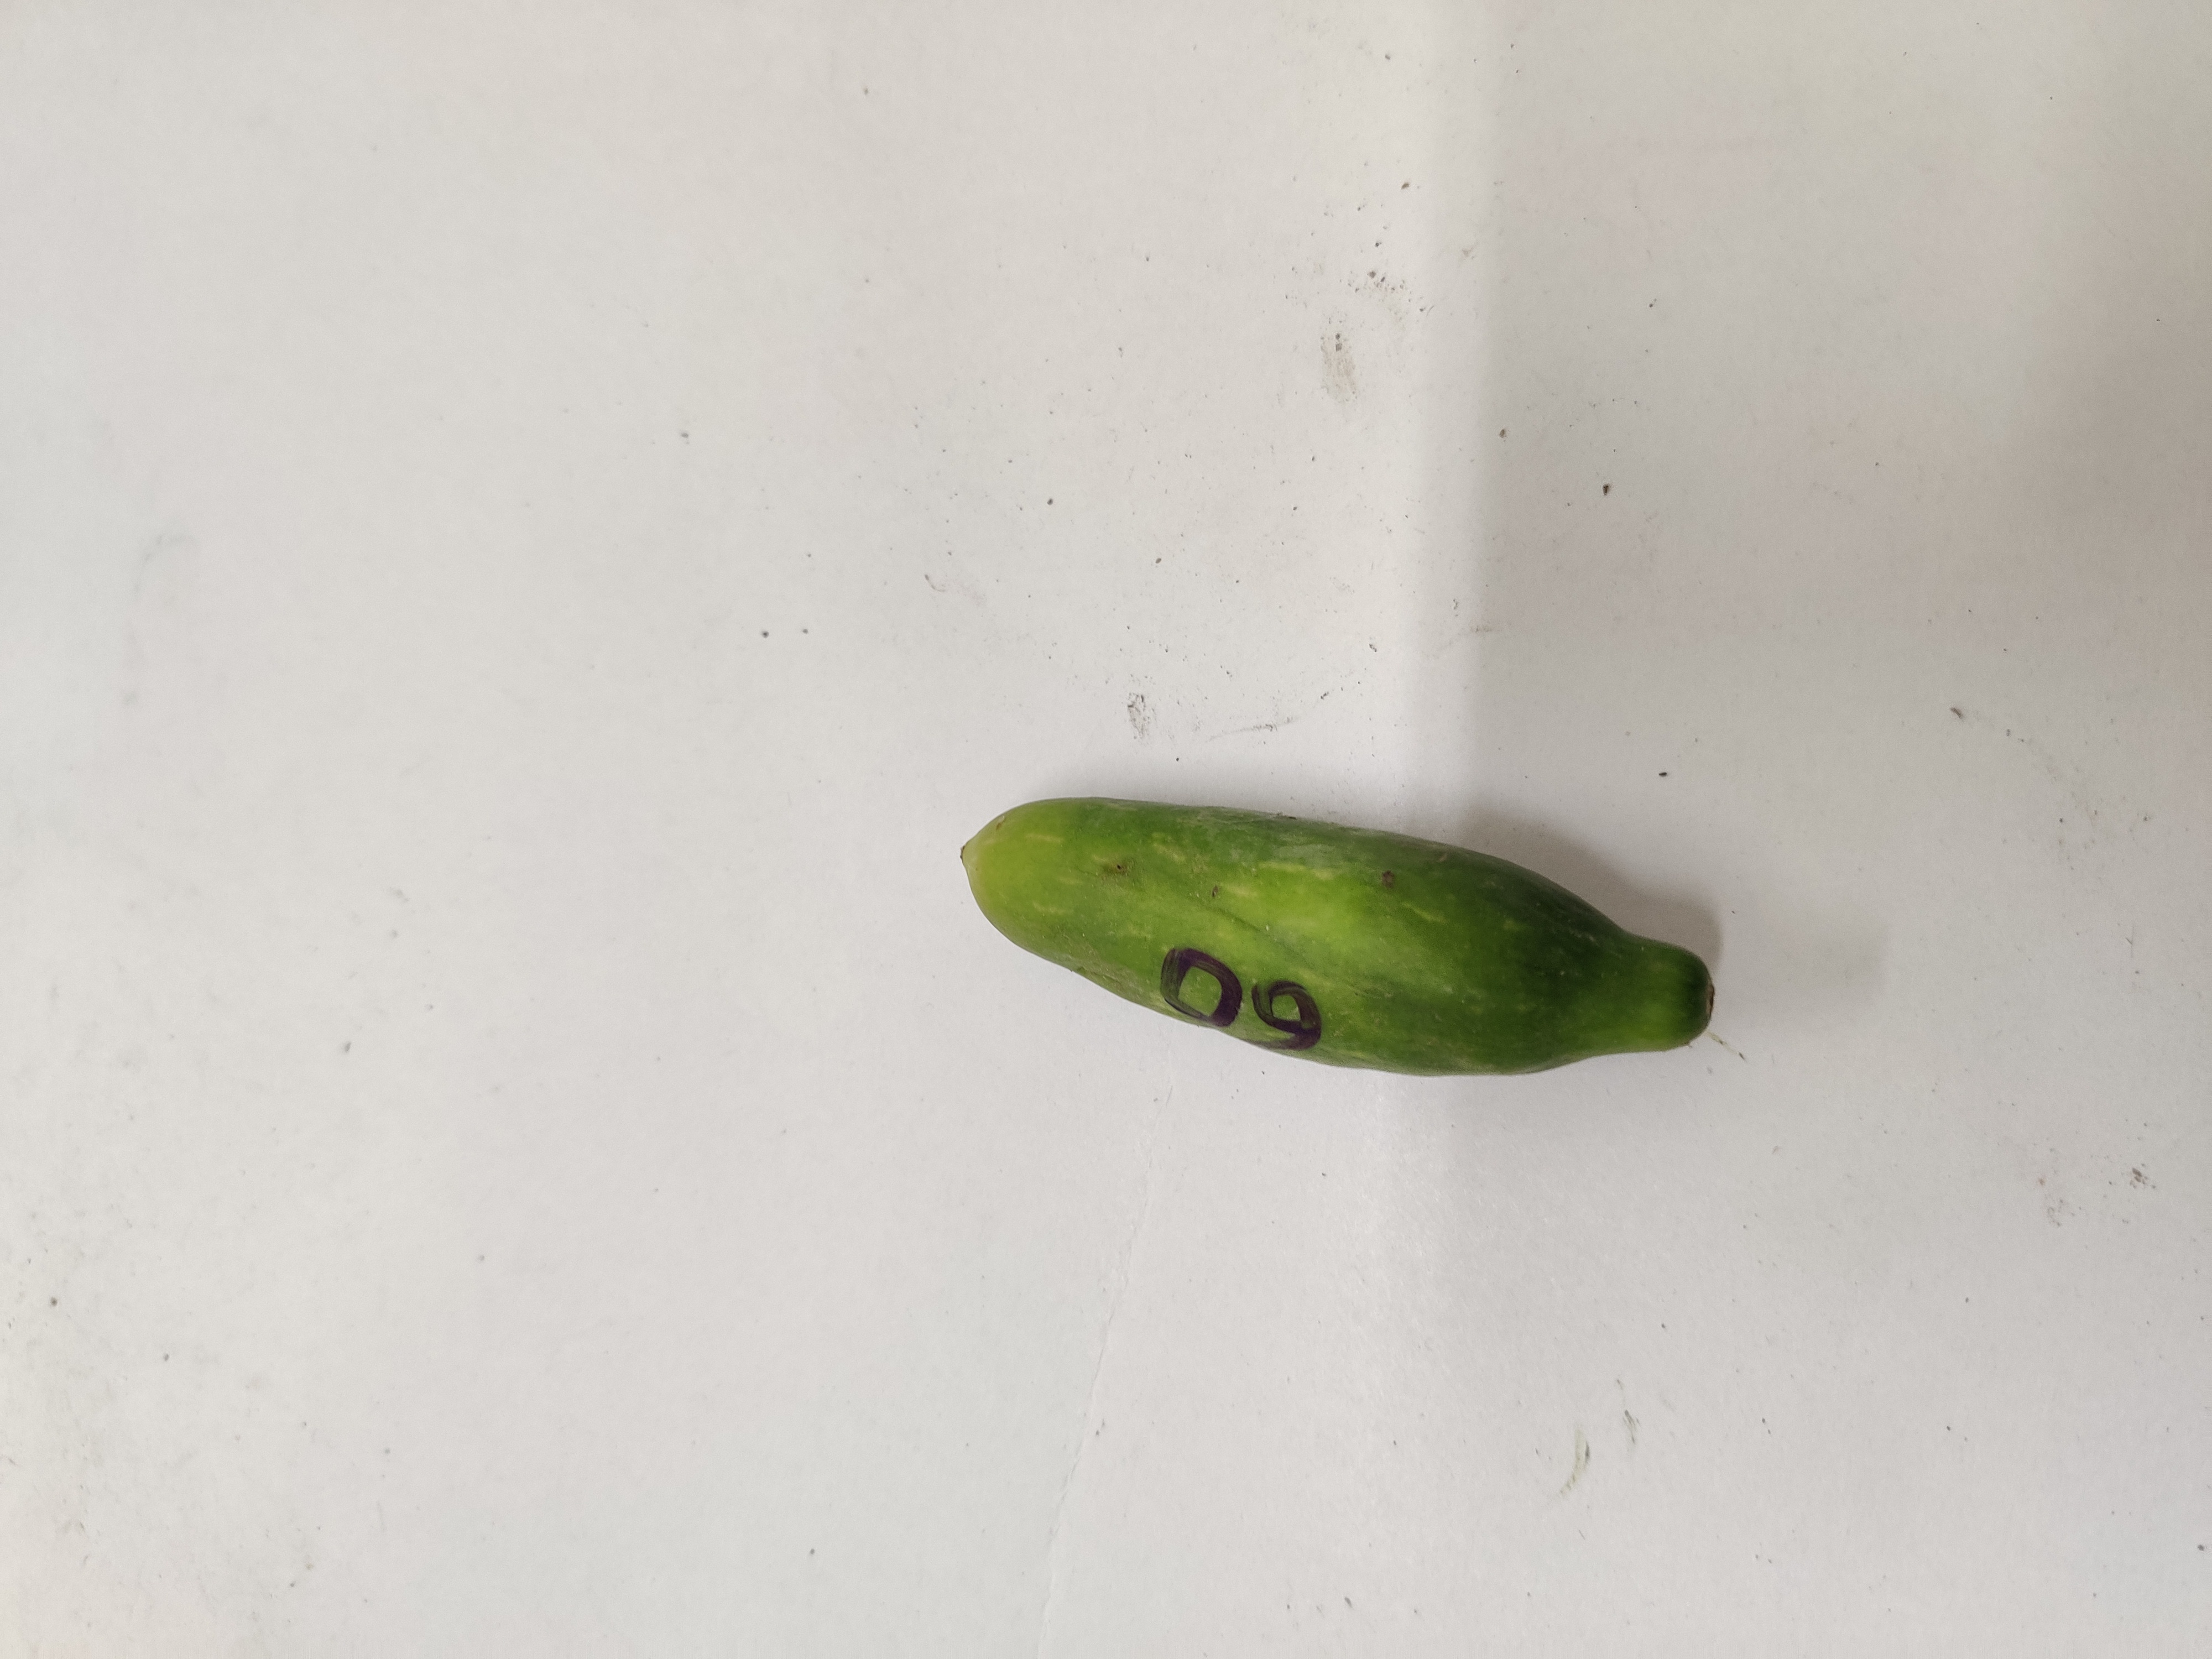
Crop: Ivy Gourd
Condition: Damaged